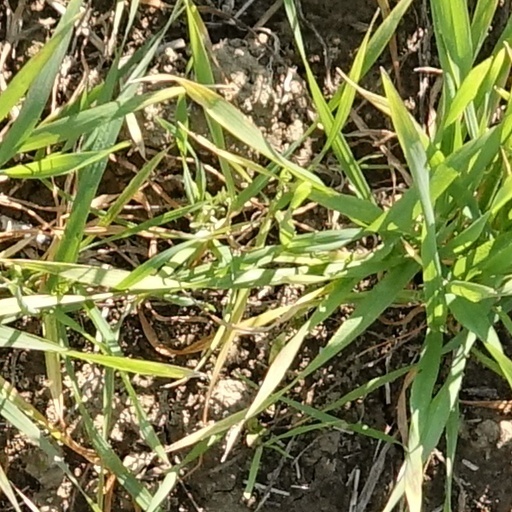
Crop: wheat